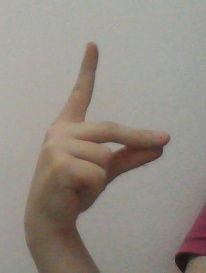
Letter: ta